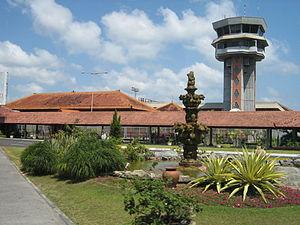
Denpasar est une kota de la province de Bali, au sud de l’Indonésie, dont elle est le « chef-lieu ».